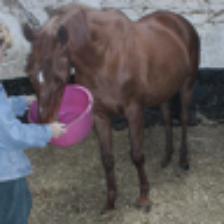
Label: NonHuman